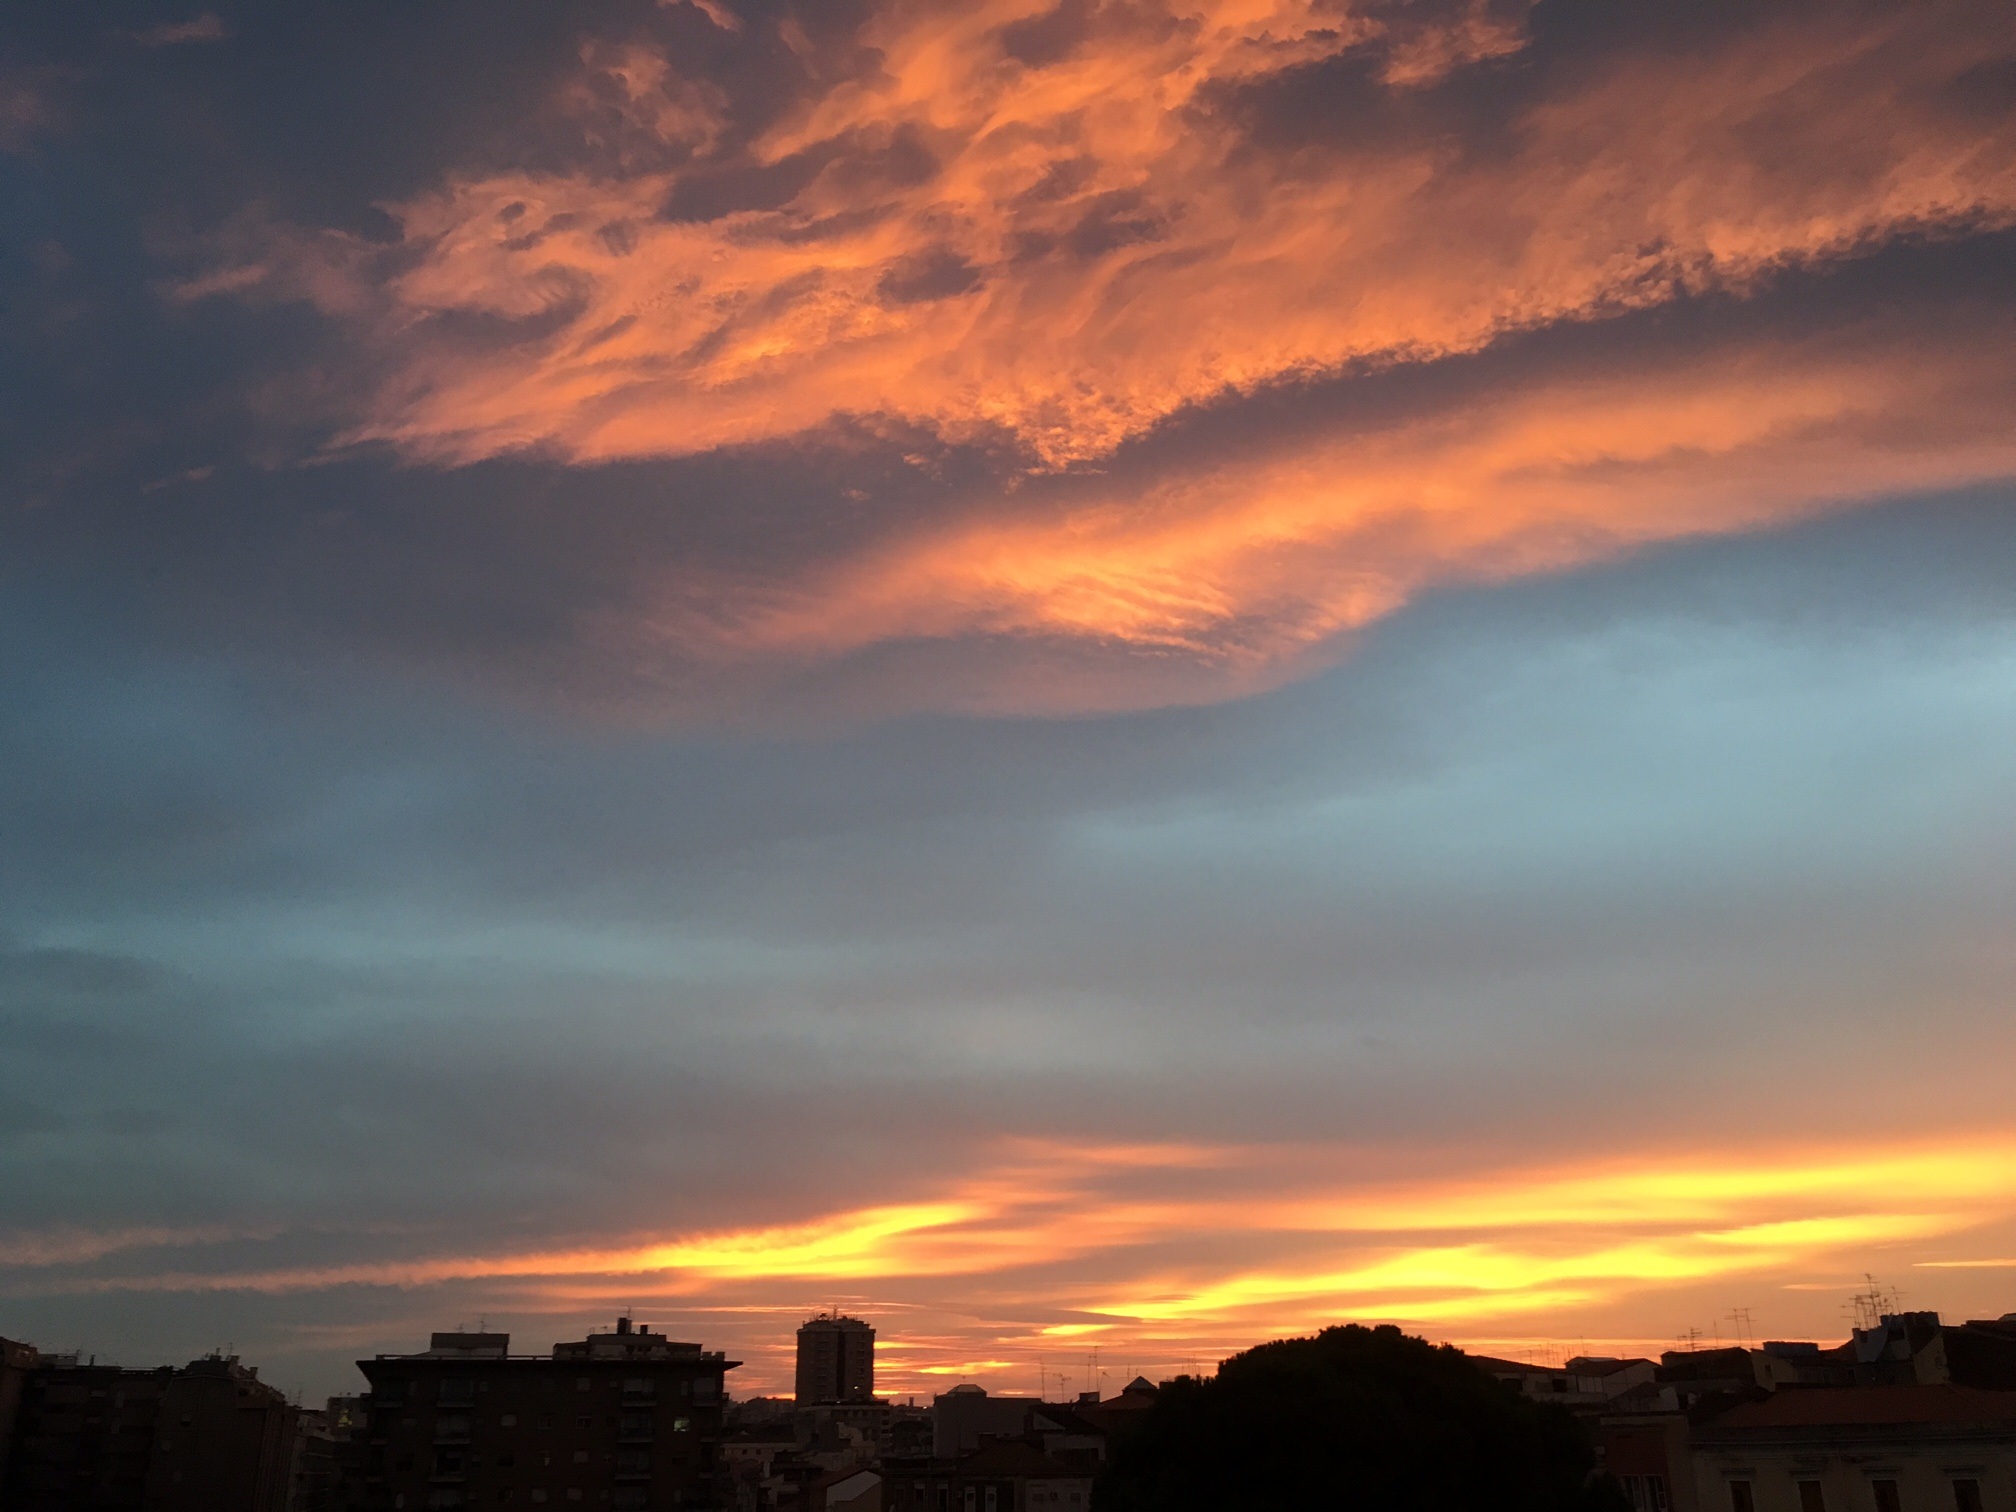
horizon, cloud, sky, sun, sunrise, sunset, sunlight, morning, dawn, atmosphere, dusk, evening, twilight, orange, cumulus, yellow, clouds, afterglow, sunset sun, meteorological phenomenon, red sky at morning